Iliesa Ratuva Tavuyara

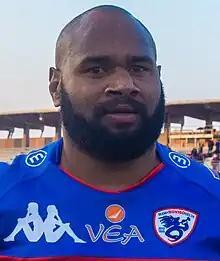
Iliesa Ratuva Tavuyara 2023

Iliesa Ratuva Tavuyara (27 June 1990) is an Fijan born Italian rugby union player.